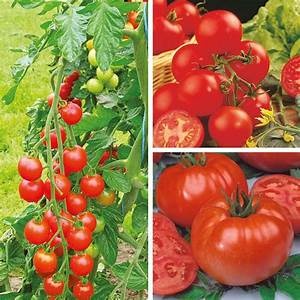
Label: tomato